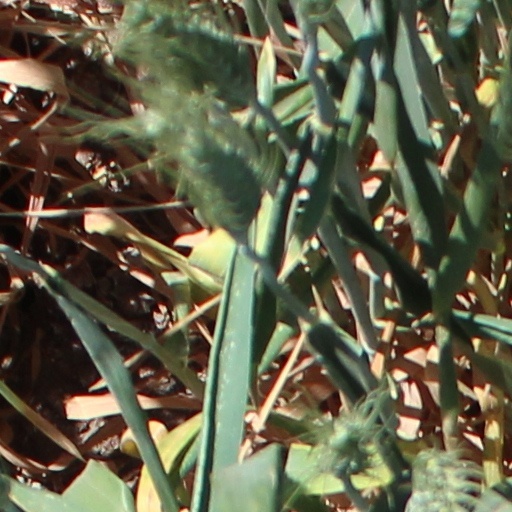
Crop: wheat